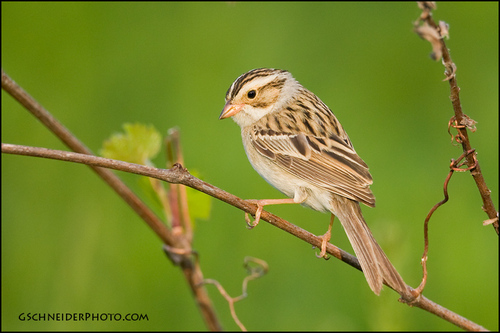
small bird with orange beak, brown and yellow feathers and pink tarsusa small bird with a white belly and breast, black and light brown wings, light brown cheek patches and a short yellow bill.
this bird has a white belly, brown and yellow wings and an orange beak.
this is a bird with a white belly, black and brown streaked wing and a white eyebrow.
this bird is white and brown in color with a brown beak, and brown eye rings.
a small colorful bird, with a long tail for it's size and a short pointy beaka small bird with a pale orange bill, tarsus, and feet, a cream throat, breast, and belly, and alternating light brown and dark brown plumage across the rest of its body.
this small light brown, black, and white bird features stripes of black and light brown on its crown and cheek patch.
this bird has wings that are brown and has a white bellysmall bird with a white underbelly, yellow and black streaks on the backside, white outline along the superciliary and cheek area.
Species: Clay Colored Sparrow